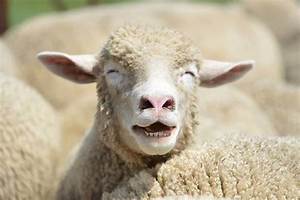
Label: pecora